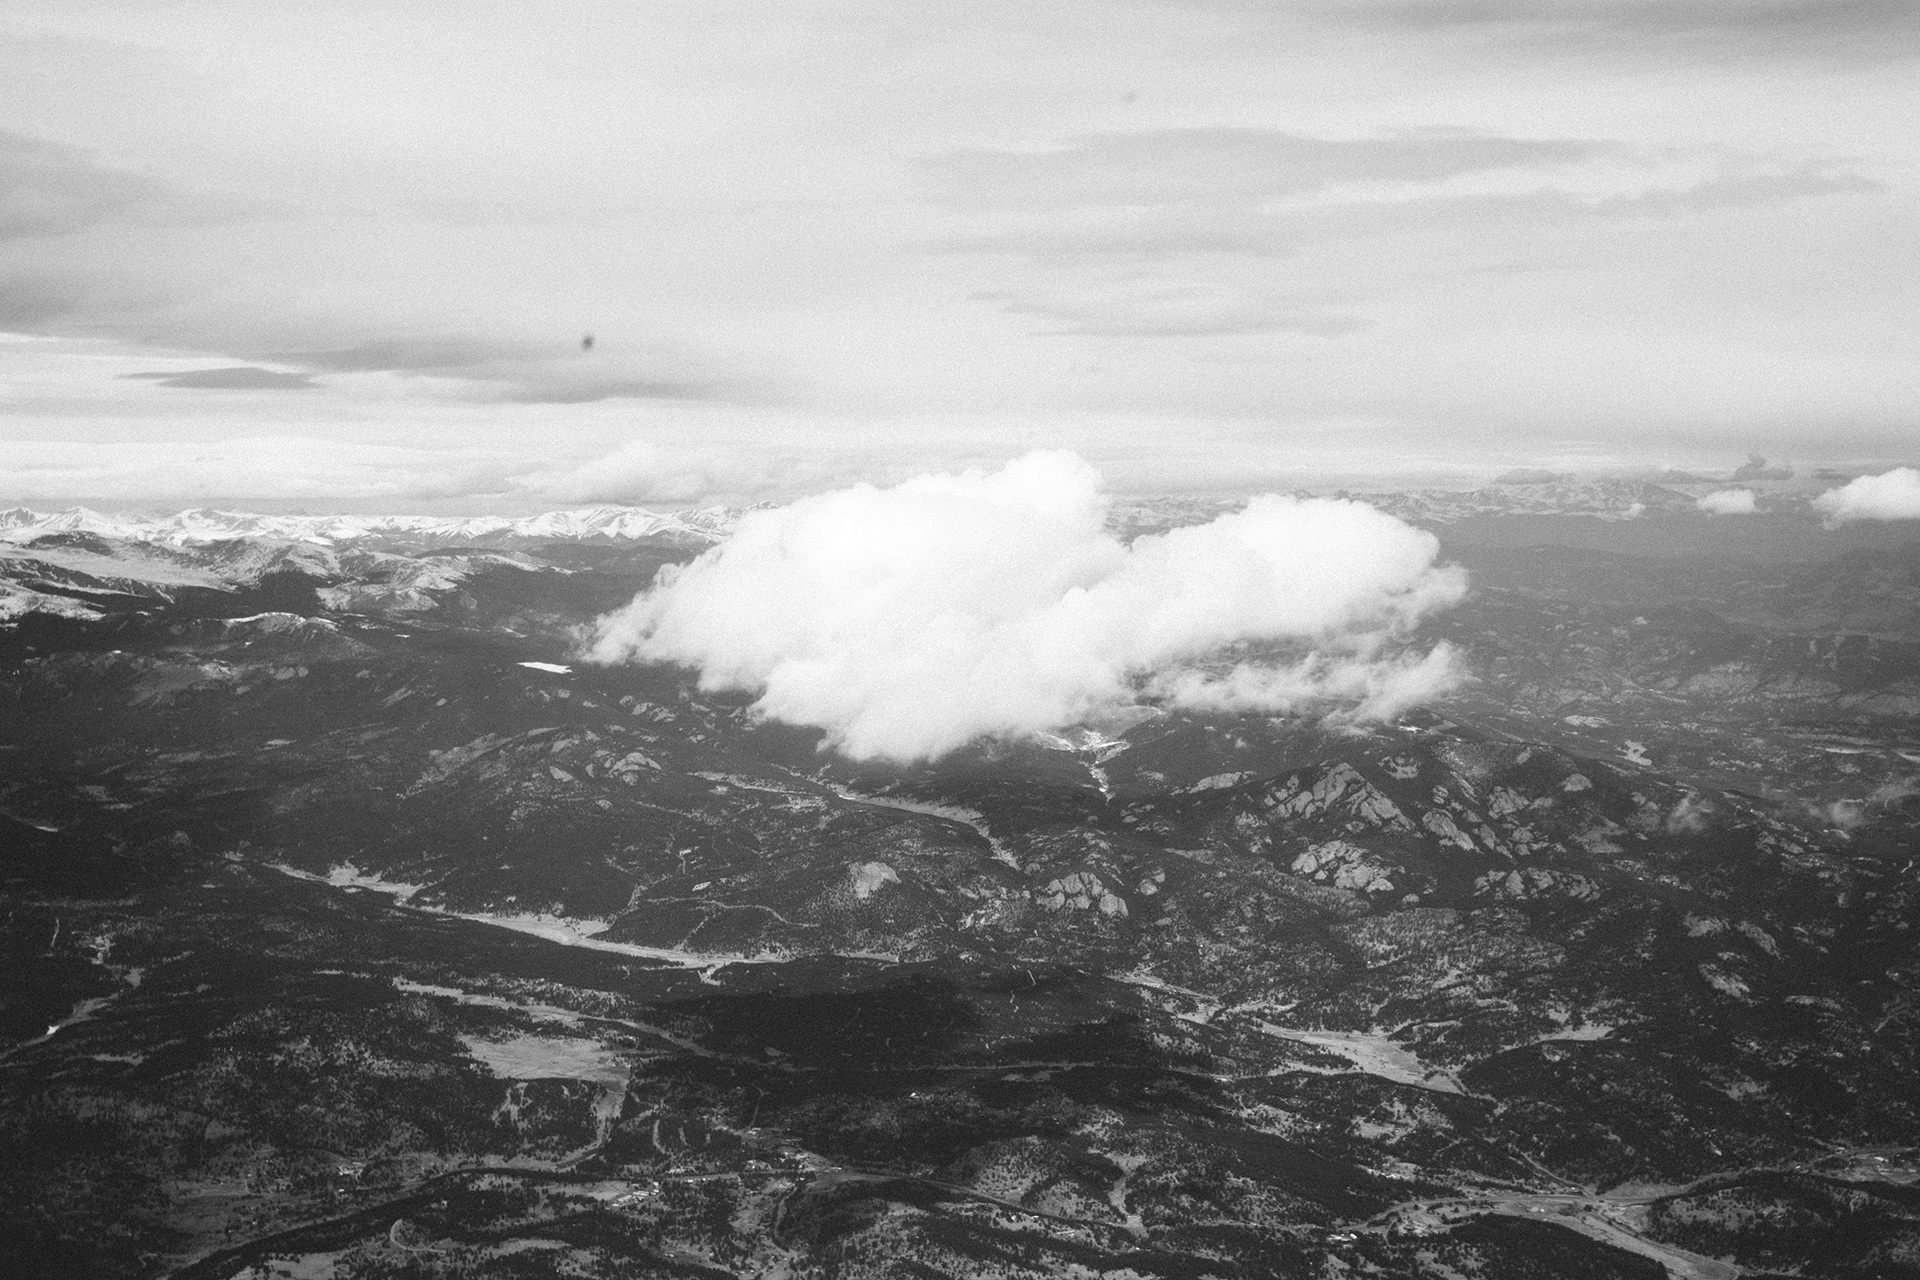
sea, coast, horizon, mountain, snow, cloud, black and white, sky, mist, photography, hill, wave, atmosphere, weather, monochrome, hills, mountains, valleys, aerial photography, monochrome photography, atmospheric phenomenon, atmosphere of earth, mountainous landforms, geological phenomenon